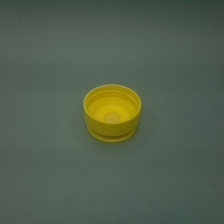
Color: yellow/gold
Cap type: flip-top cap